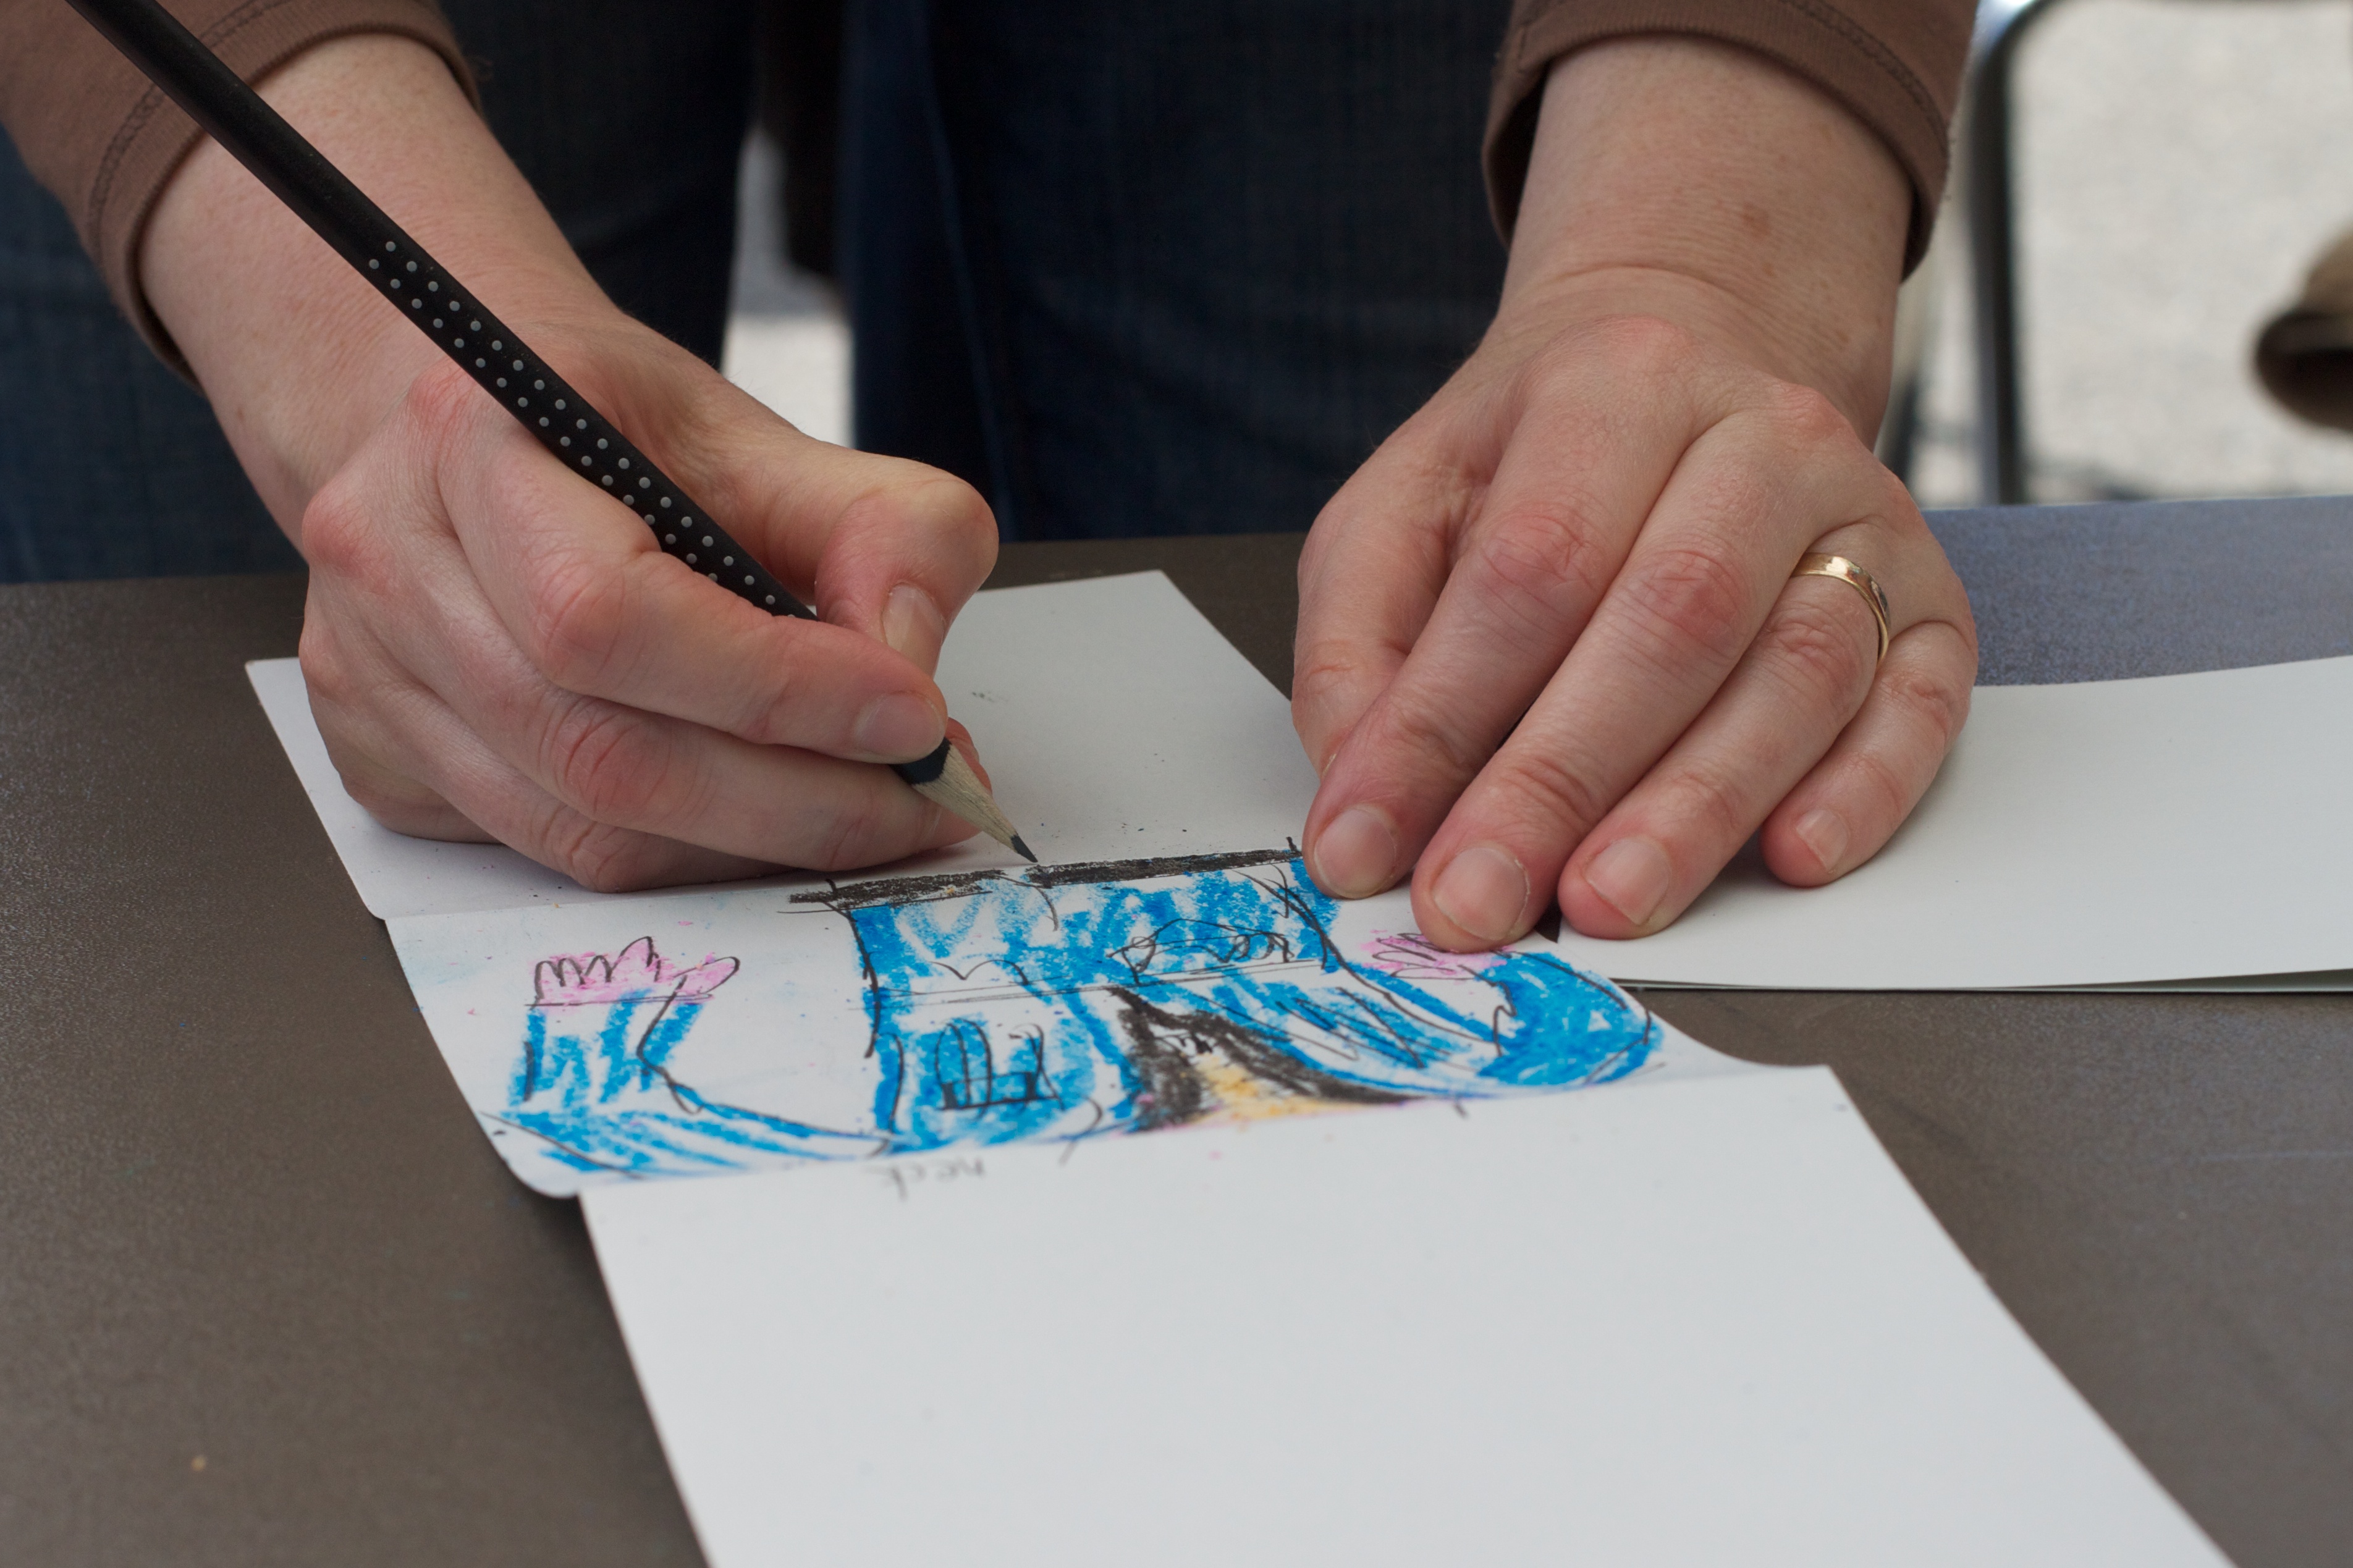
writing, hand, pattern, brand, art, drawing, design